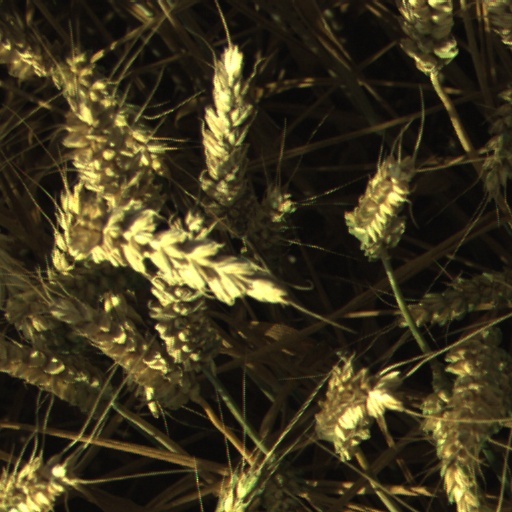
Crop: wheat